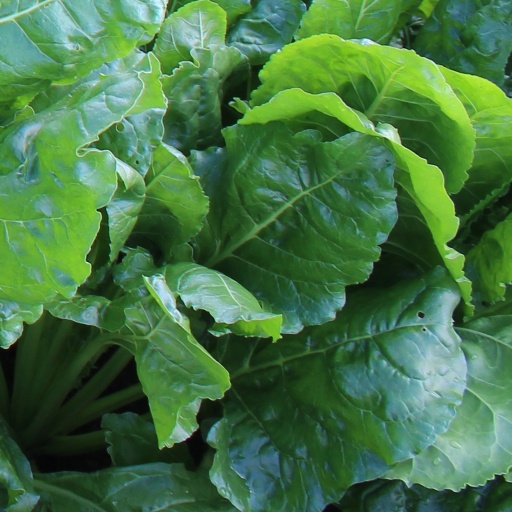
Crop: sugar beet